John I, Bishop-Elect of Utrecht

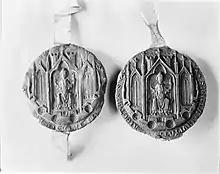
John possibly depicted on two seals of the city Utrecht

John of Nassau (died 13 July 1309) was a clergyman from the House of Nassau. From 1267 to 1290 he was Bishop-Elect of the Bishopric of Utrecht as John I. He did not care much for his spiritual functions, and his government also failed due to his weak political and poor financial management. During his reign, the influence of the County of Holland in the Bishopric greatly increased. John's government was one of the worst the Bishopric had to endure; without talent and energy, slavishly surrendering to all sensual pleasures, it was never possible for him to maintain the inner peace, under which the "Nedersticht" in particular suffered greatly.